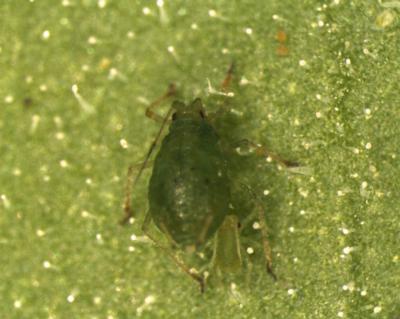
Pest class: green_peach_aphid